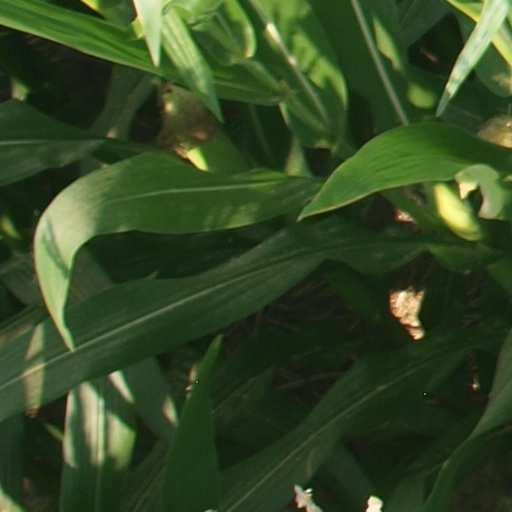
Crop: maize; corn